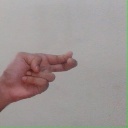
अक्षर: ह